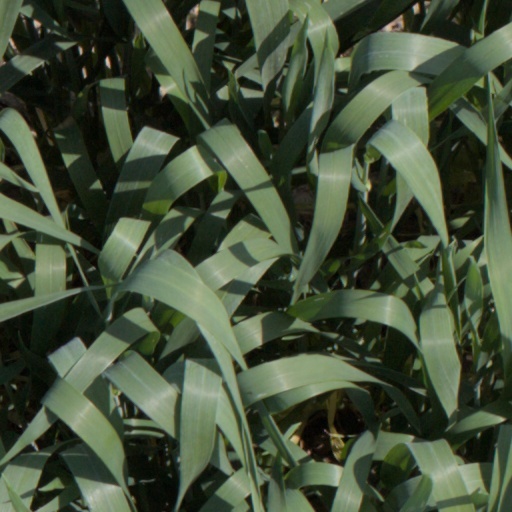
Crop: wheat